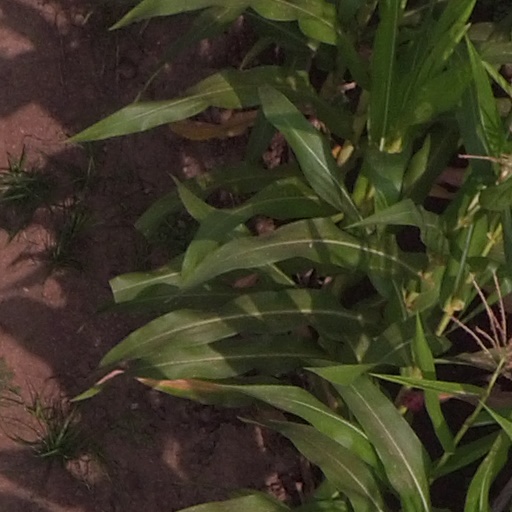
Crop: maize; corn